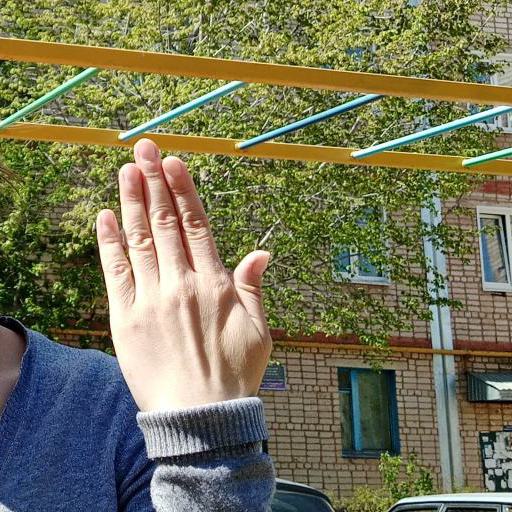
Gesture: stop_inverted